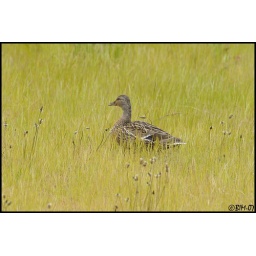
Duck in yellow grass